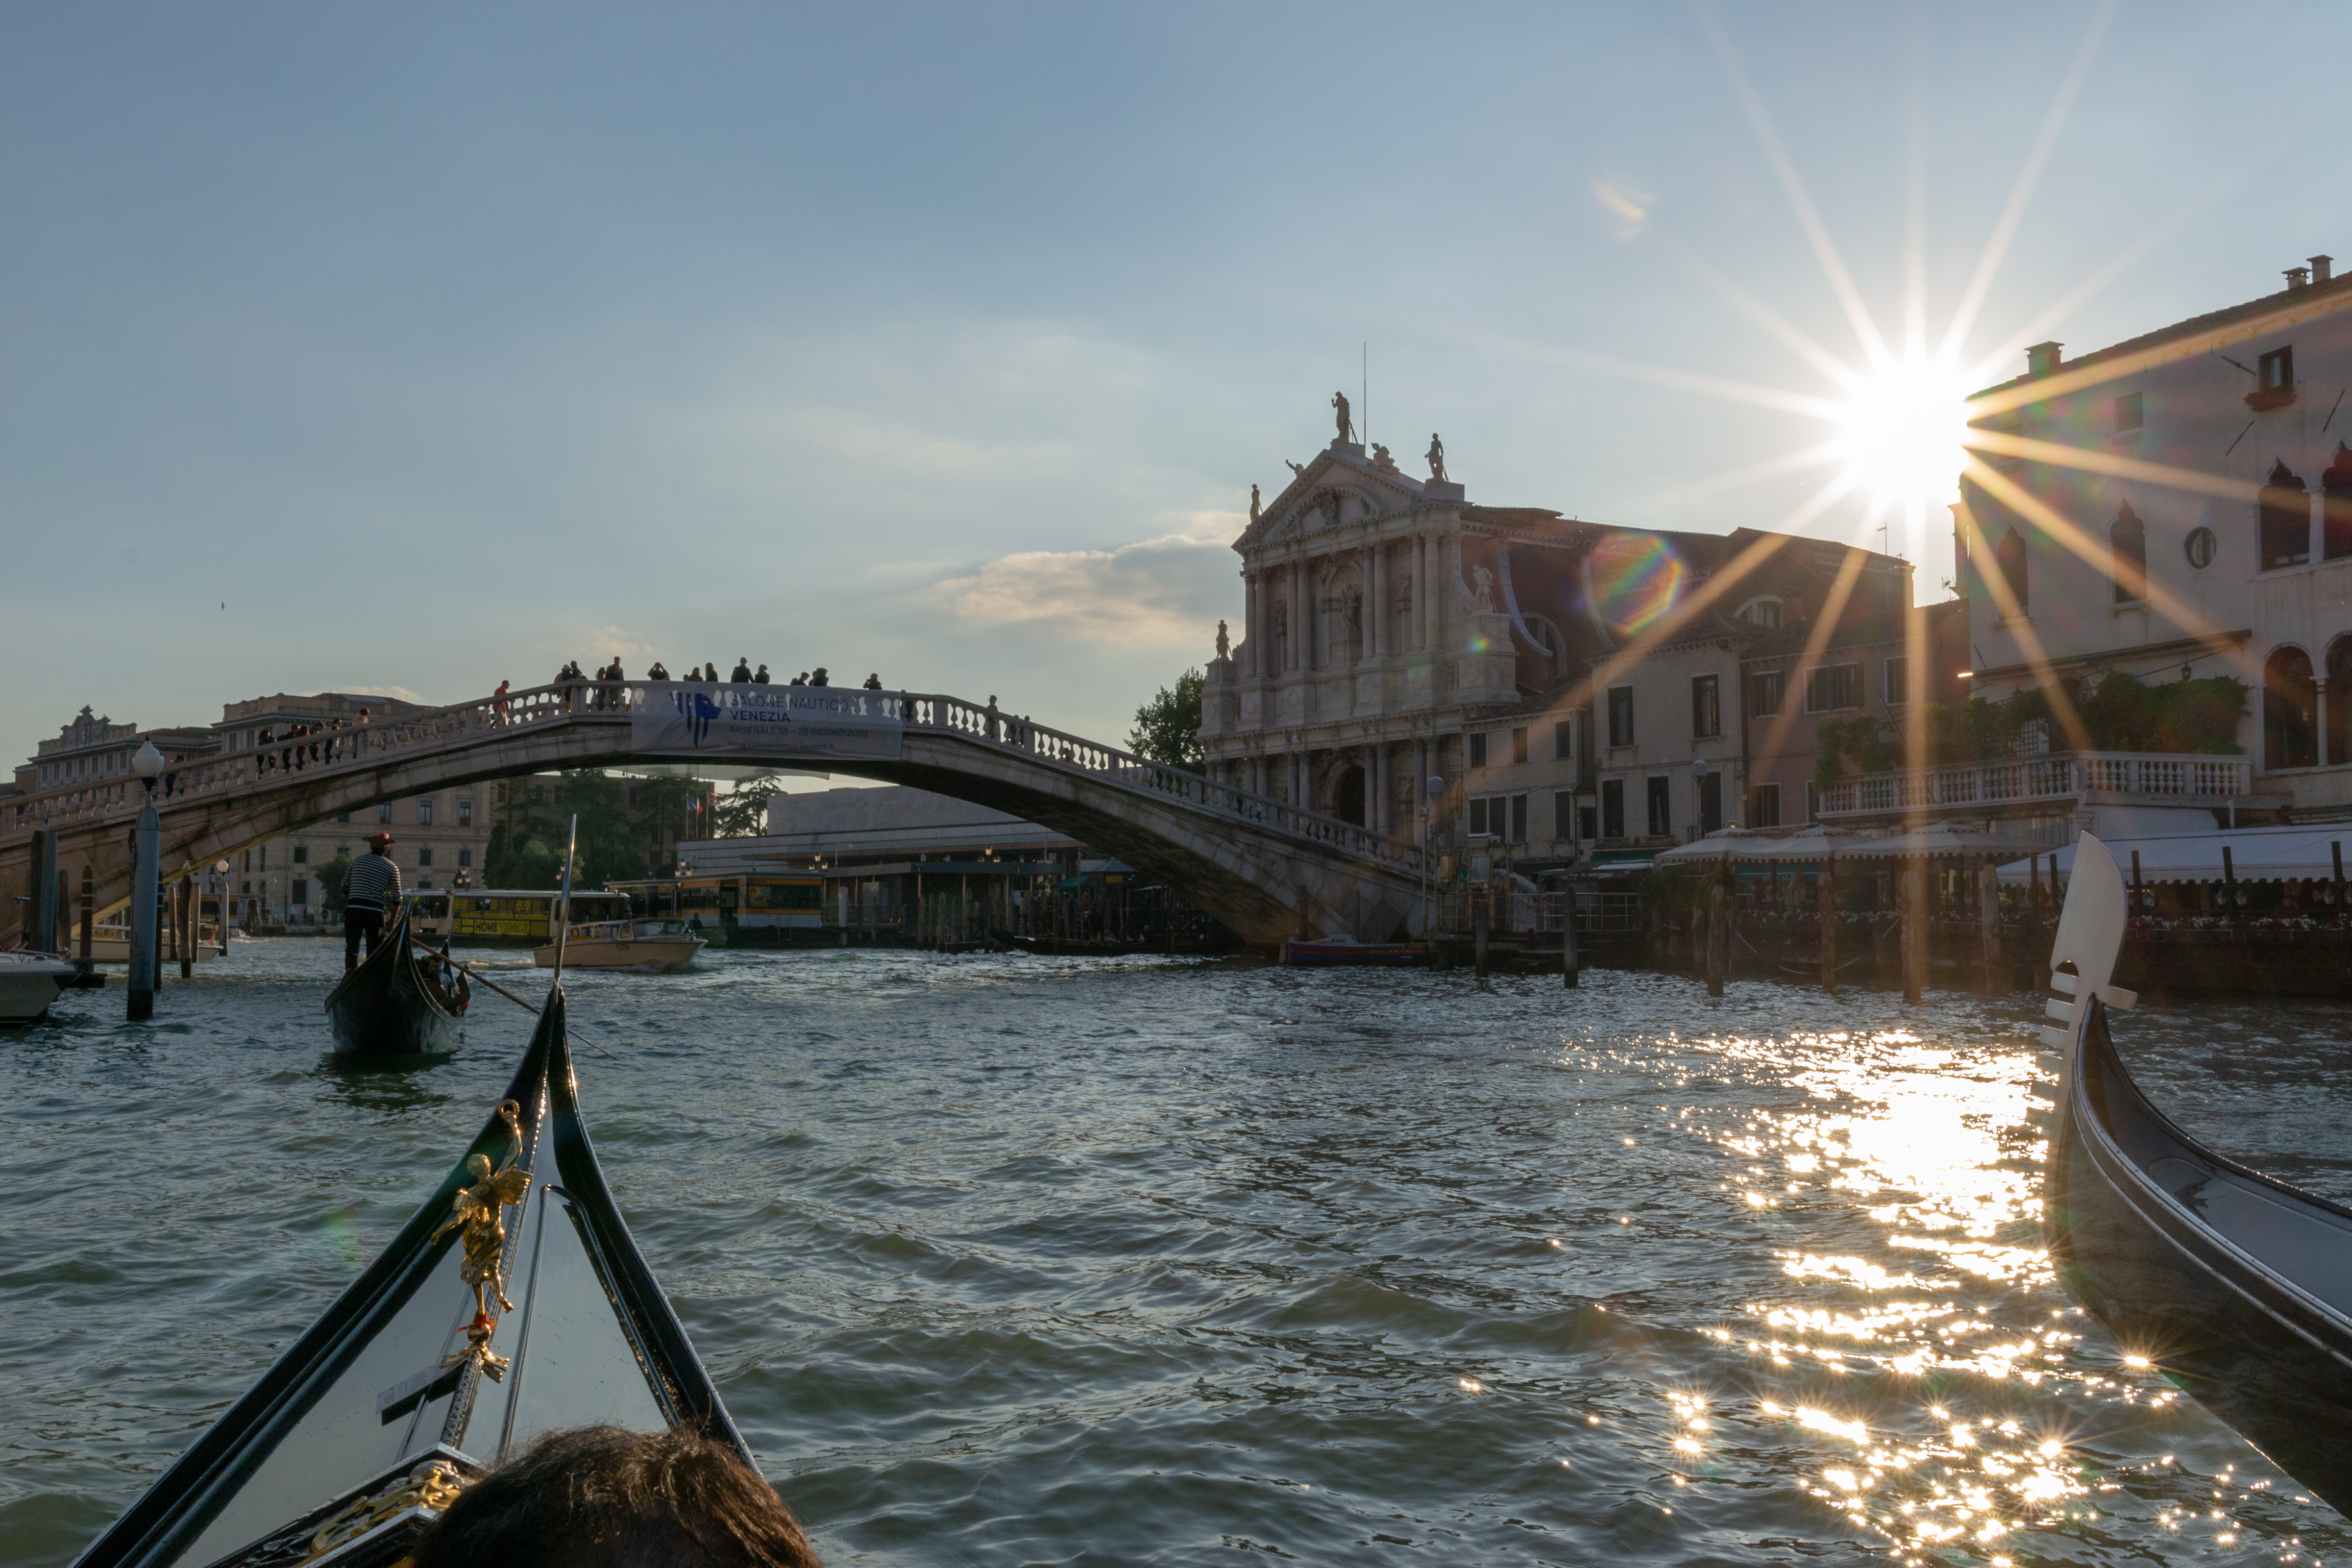
2019, architecture, bridge, canal, croce, europe, grand, italy, summer, blue, building, city, exterior, famous, history, italian, water, waterway, sky, river, boat, boating, vehicle, channel, watercraft, watercraft rowing, gondola, vacation, cloud, tourism, sea, nonbuilding structure